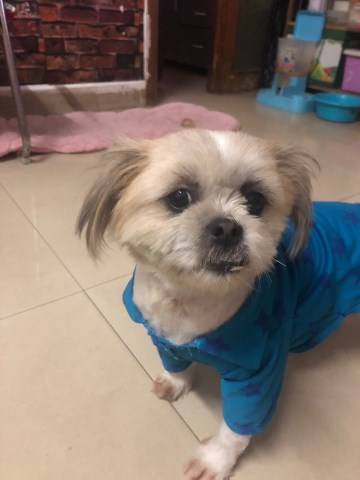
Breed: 2925-n000114-toy_poodle